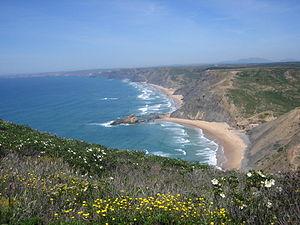
L'Algarve est une région administrative située au sud du Portugal continental. La ville de Faro en est la capitale administrative ; ses habitants sont appelés Algarviens. Il s'agit d'une des régions touristiques estivales les plus importantes du Portugal et d'Europe, grâce à ses plages et son patrimoine historique.